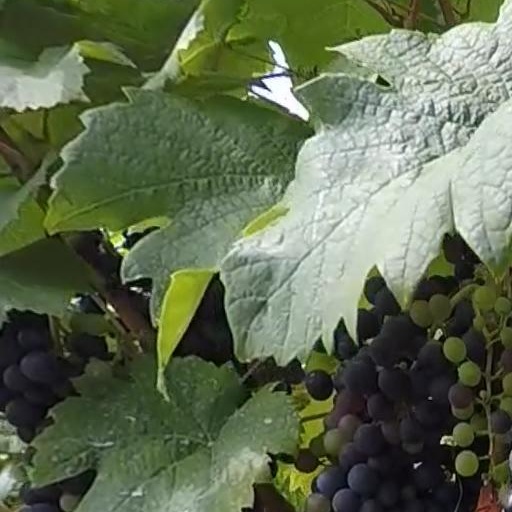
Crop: grape